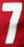
Number: 7